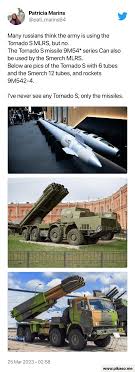
Label: Self Propelled Artillery